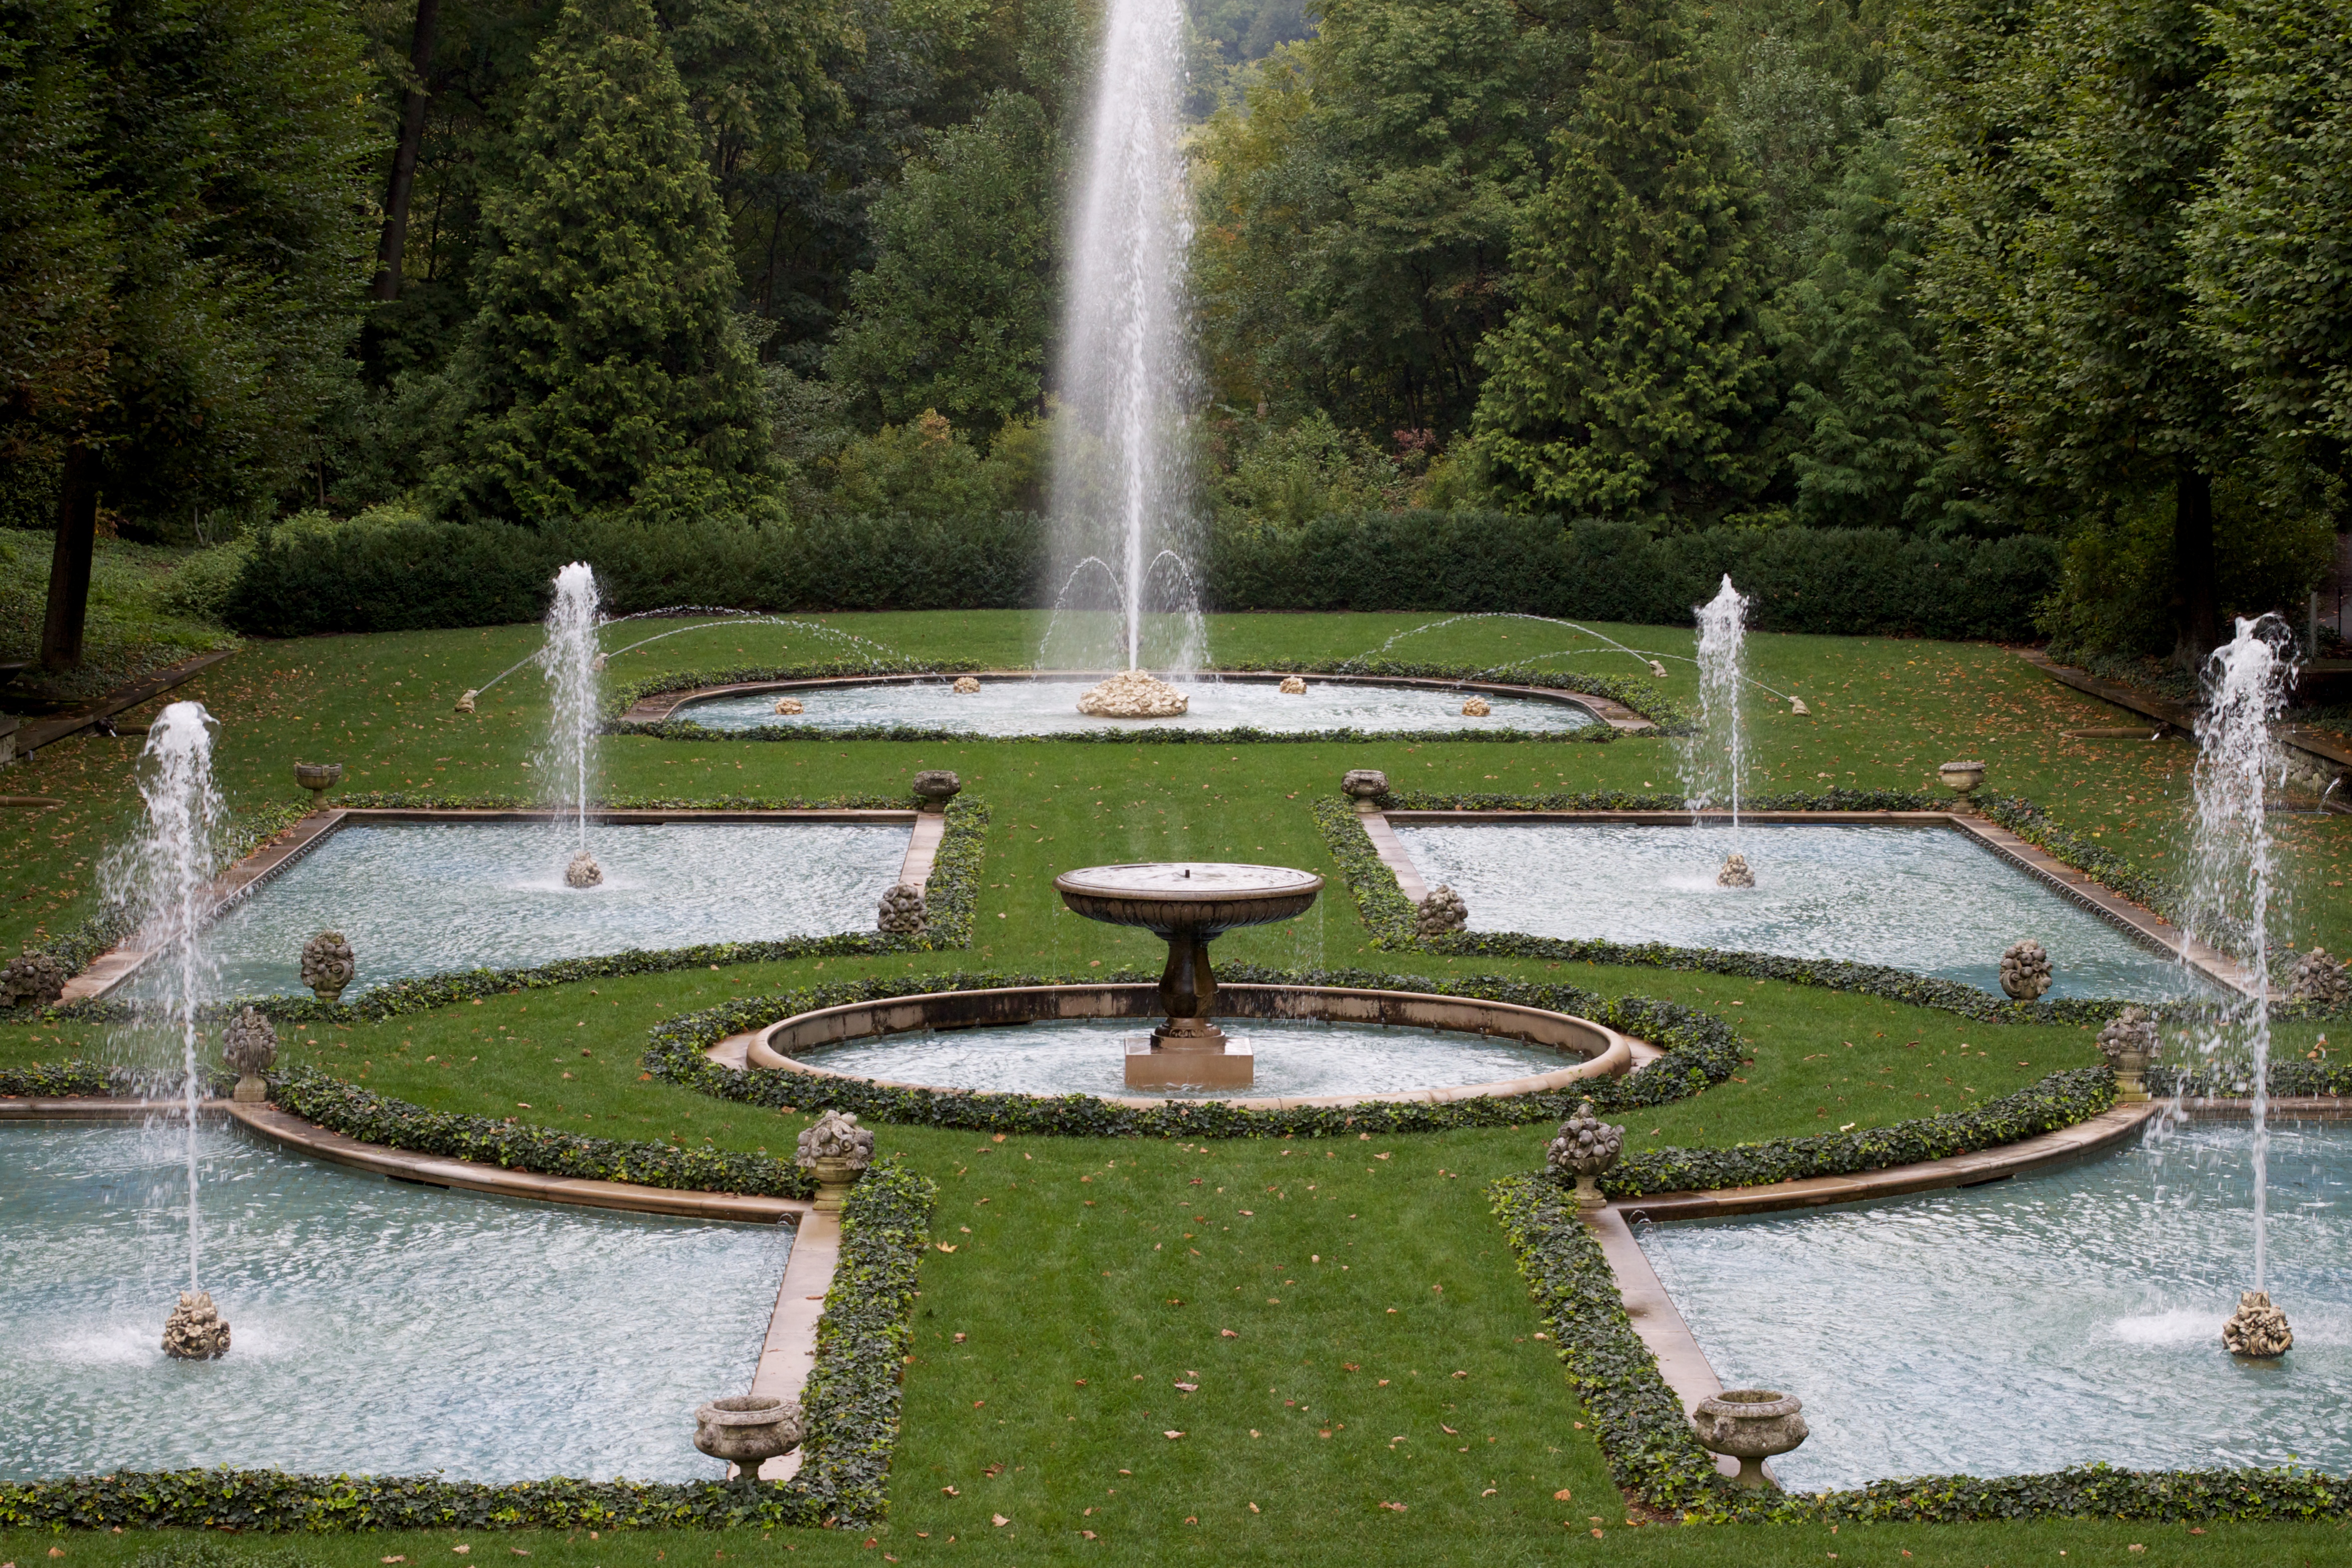
water, pond, reflection, park, garden, fountain, odyssey, longwoodgardens, water feature, reflecting pool, fish pond